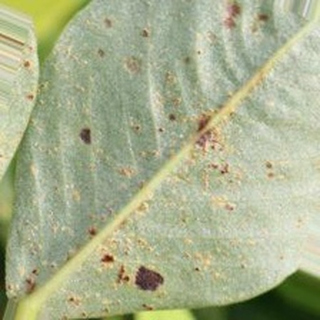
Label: groundnut_rust